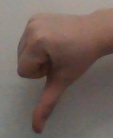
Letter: waw